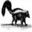
Label: skunk